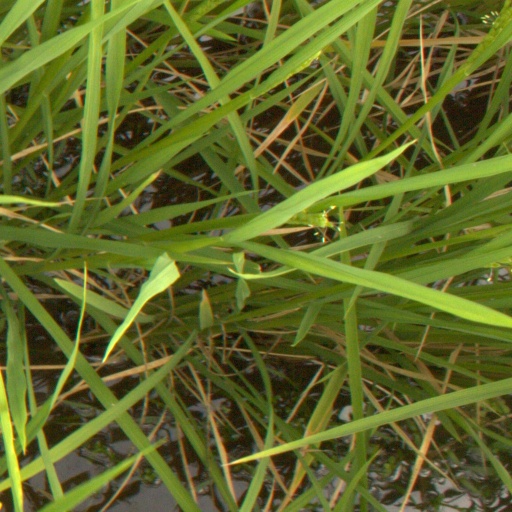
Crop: rice